Alternative spellings of woman

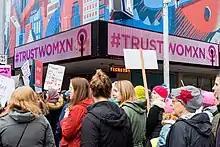
Womxn's March on Seattle, 2018

In 2017, the Womxn's March on Seattle chose to use the term "womxn" to promote the march. Elizabeth Hunter-Keller, the event's communications chair, told "The New York Times" that they chose it based upon the recommendation of a core organizer, who was a nonbinary person, and to reflect the organizing group's diversity. Nita Harker, a sociologist and organizer of the march praised the term "womxn" for its ambiguity in pronunciation, saying that it forces users to "stop and think". "The Boston Globe", reporting on the march, called "womxn" term "a powerful, increasingly popular label, encompassing a broader range of gender identities than 'woman'—or even older feminist terms such as 'womyn'... a nontraditional spelling for people whose gender identity doesn’t fit in the traditional boxes".